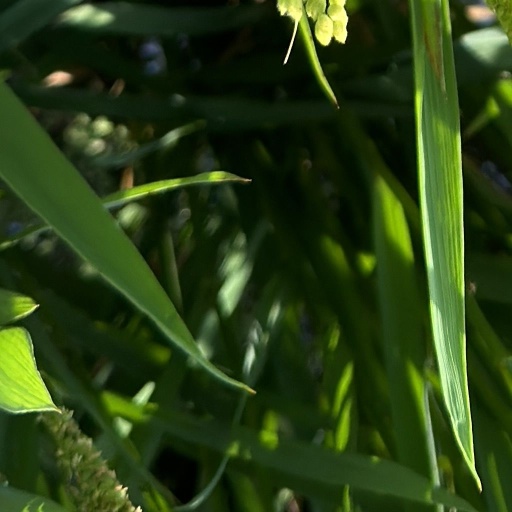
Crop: rice